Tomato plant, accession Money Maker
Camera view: bottom (45 deg); turntable rotation: 210 degrees
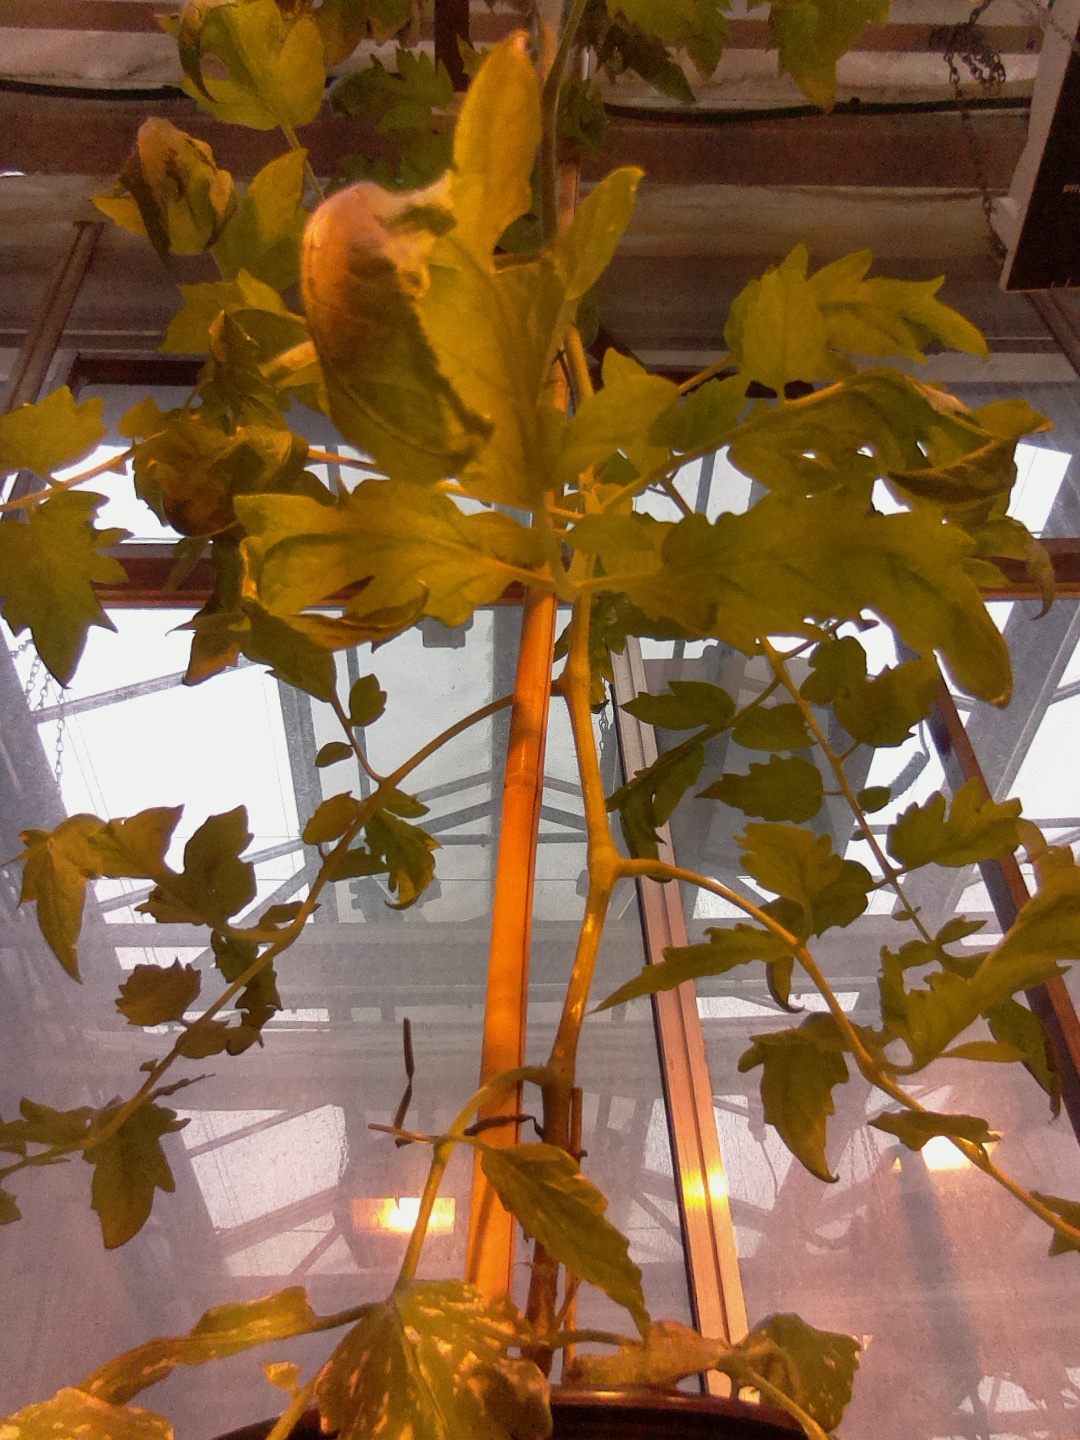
BBCH growth stage 66: Full flowering, 60%-70% of flowers open, more petals falling